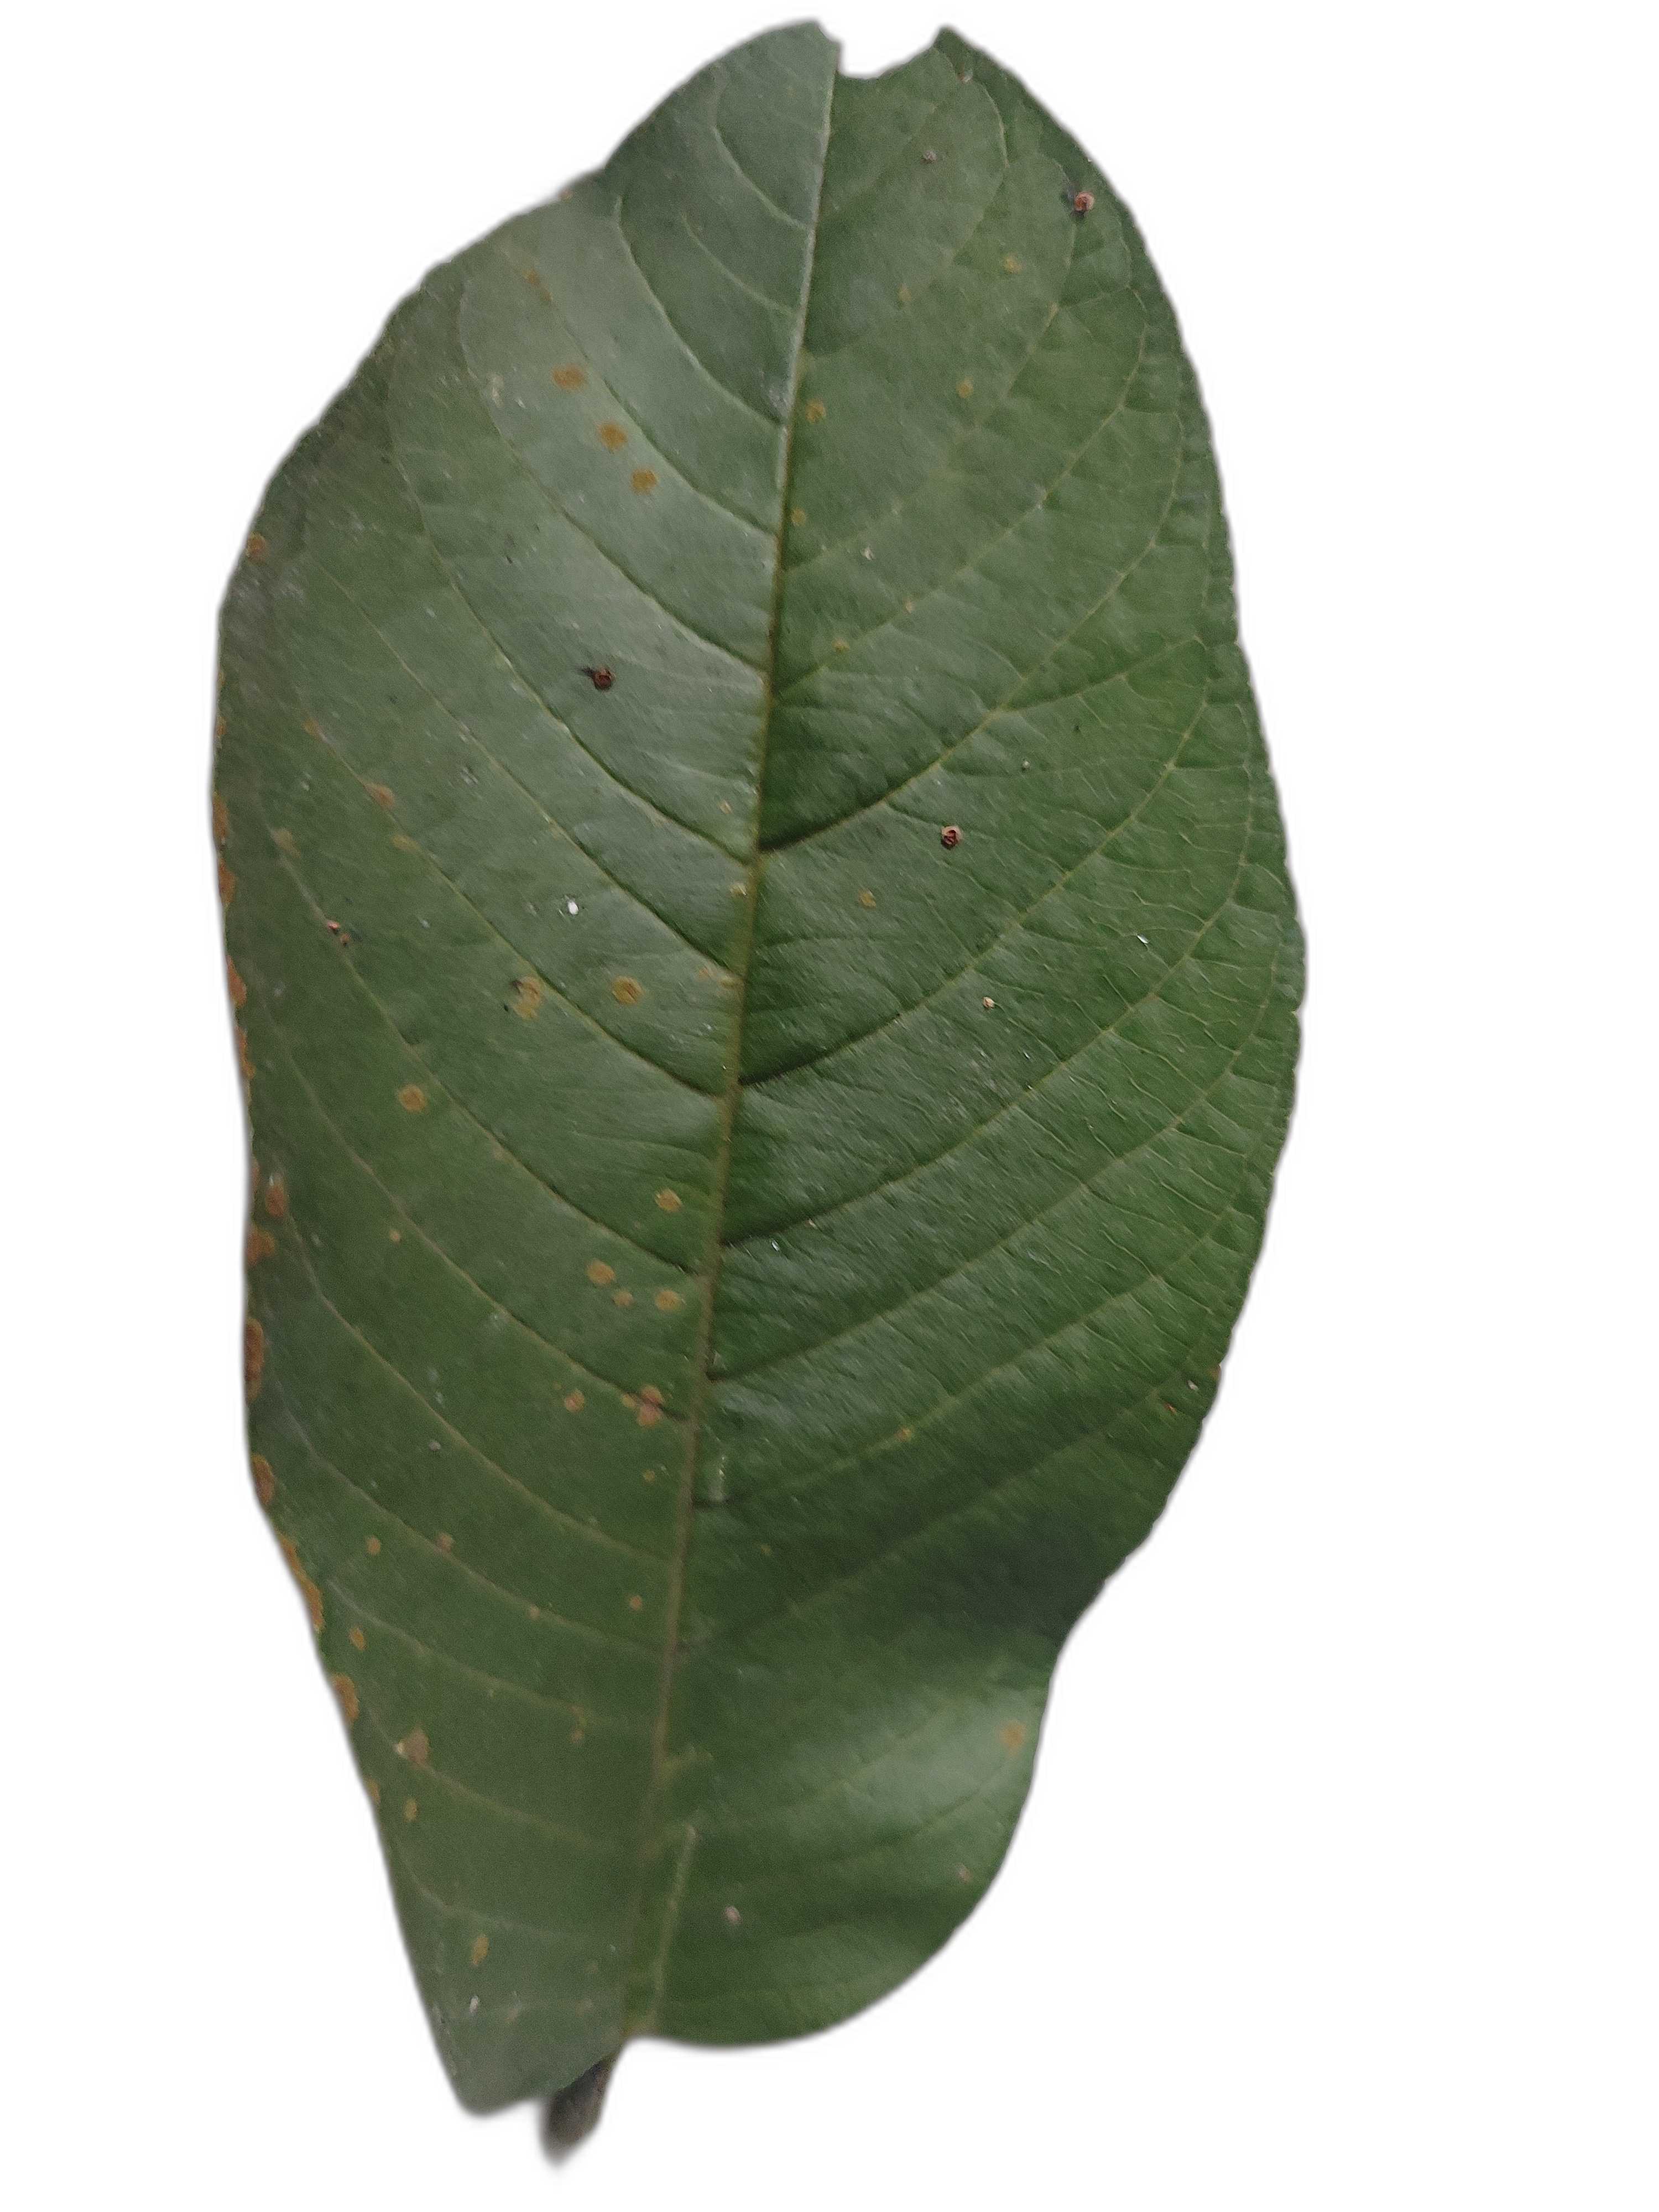
Plant part: leaf
Disease: Dot